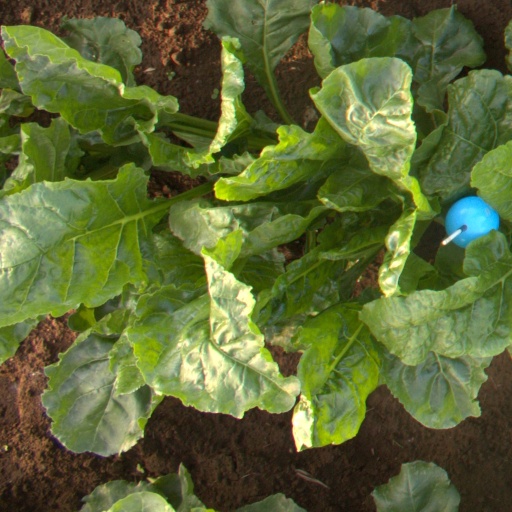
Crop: sugar beet